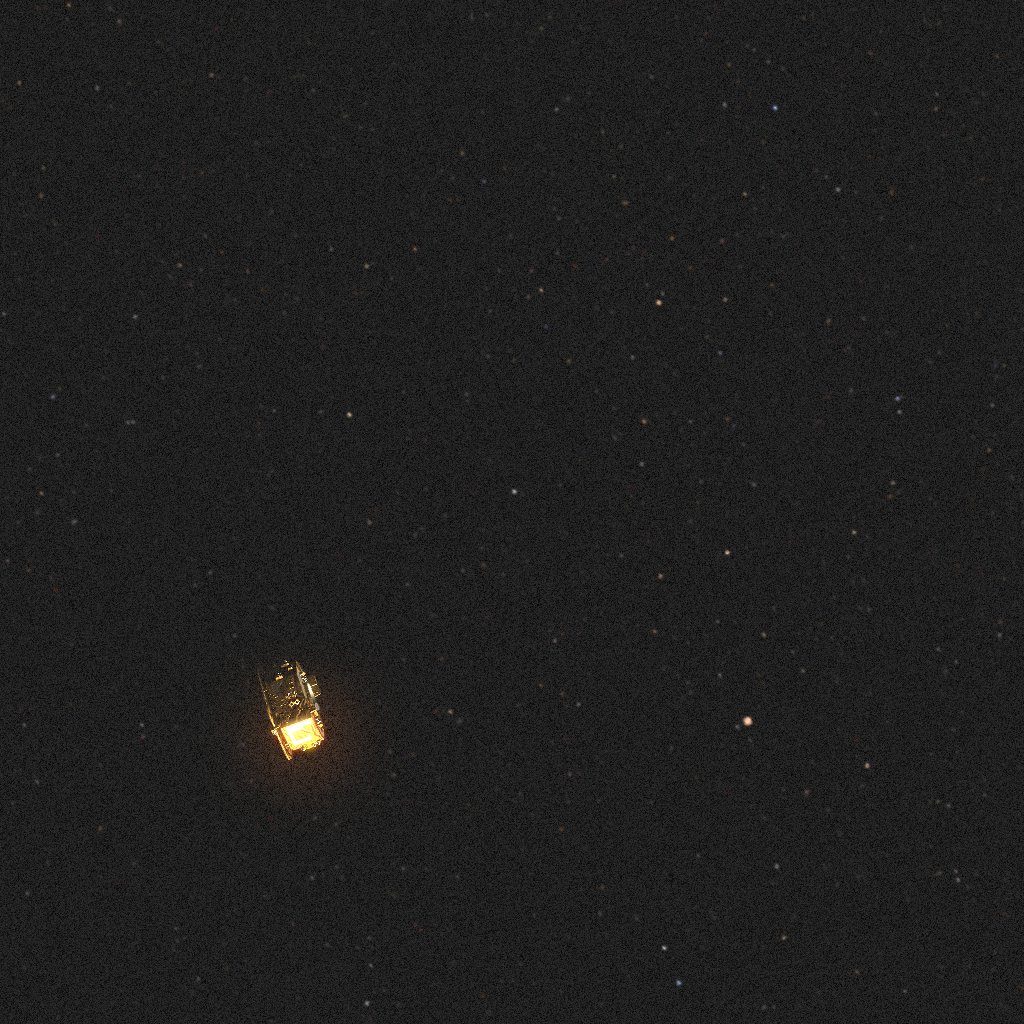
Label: lisa_pathfinder